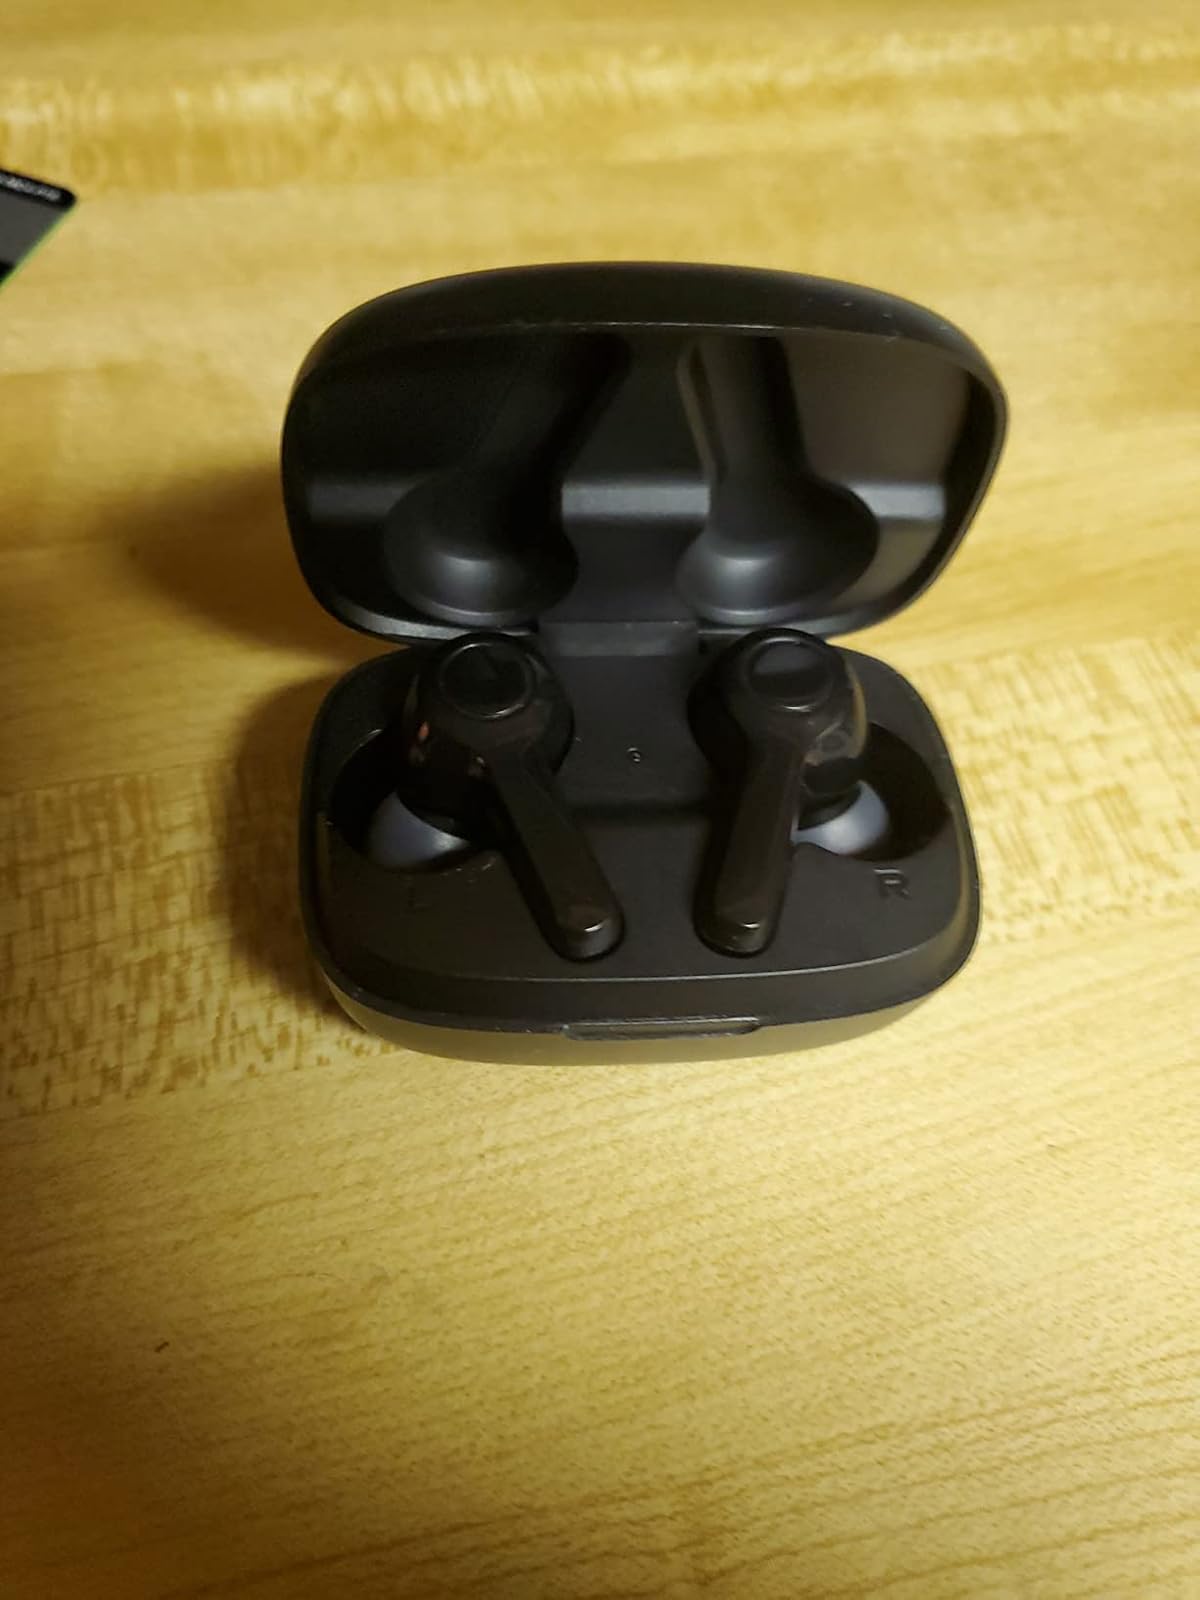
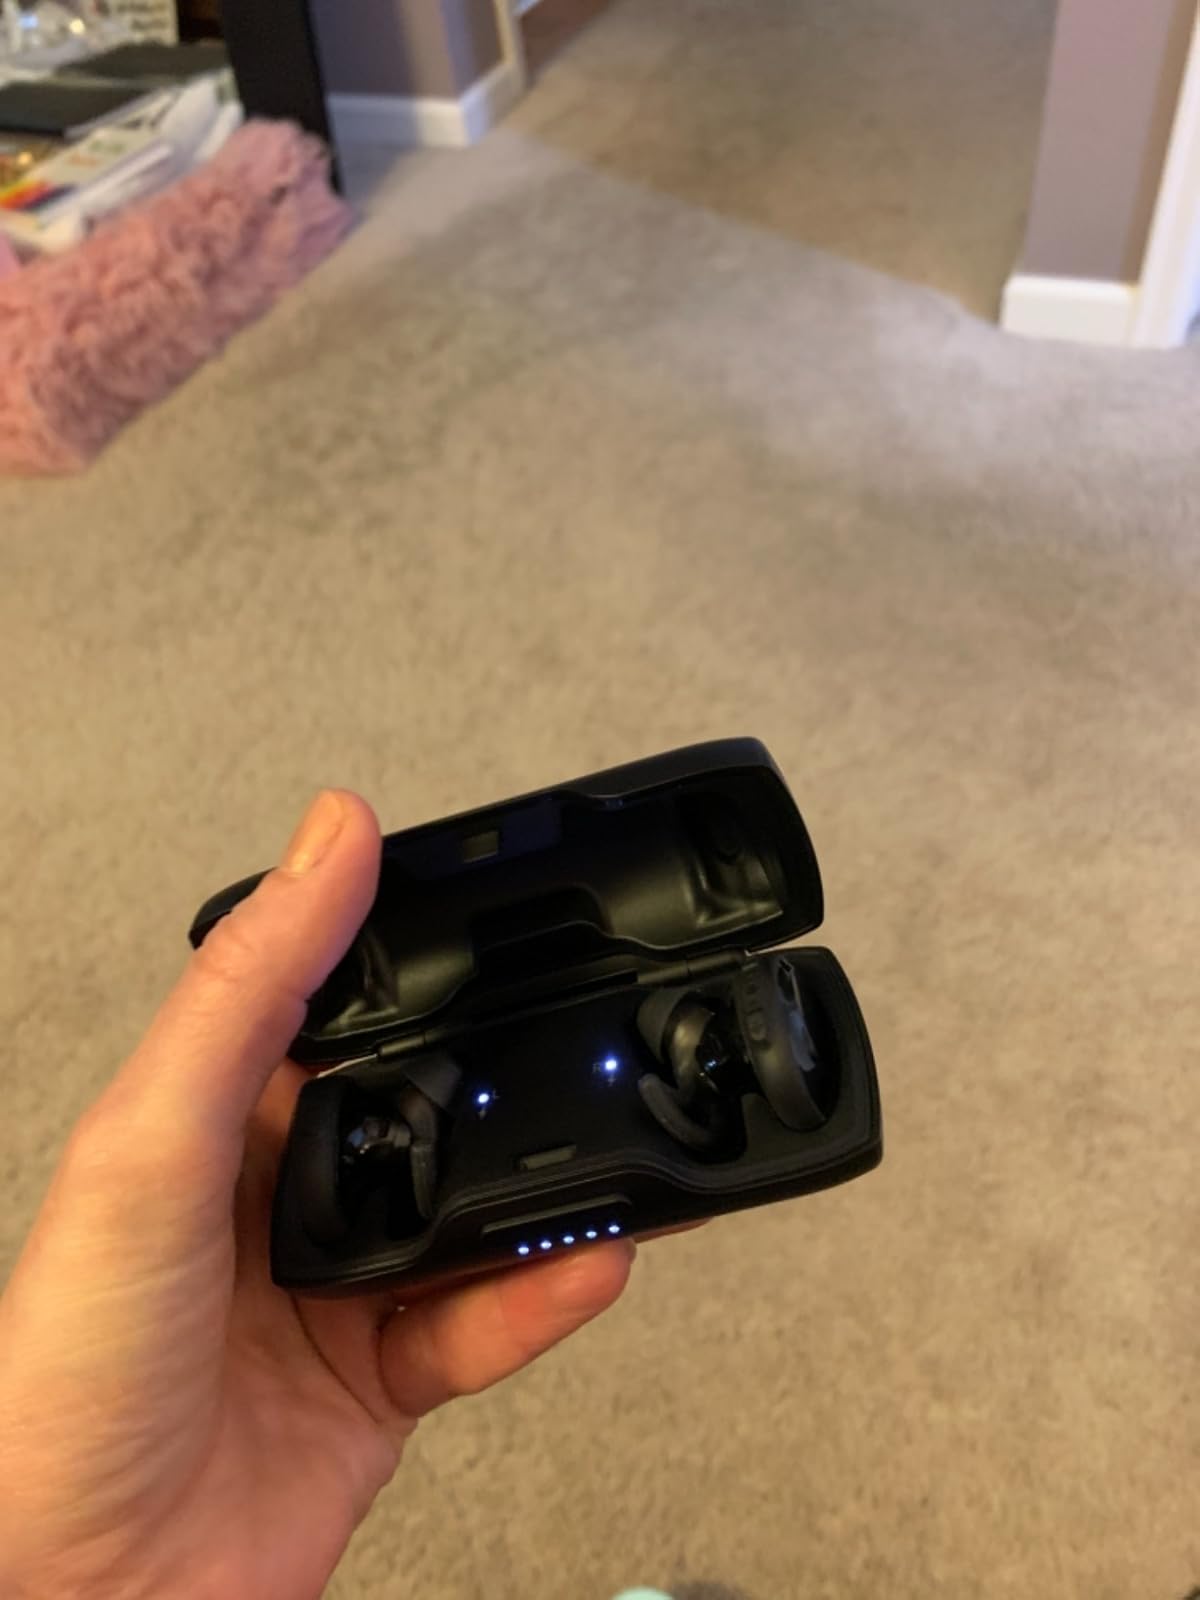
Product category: earbuds
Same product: no